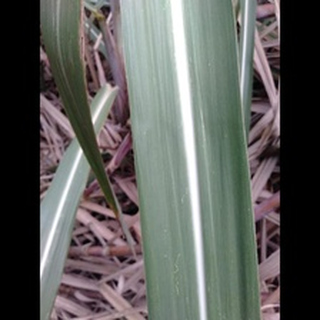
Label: healthy_sugarcane